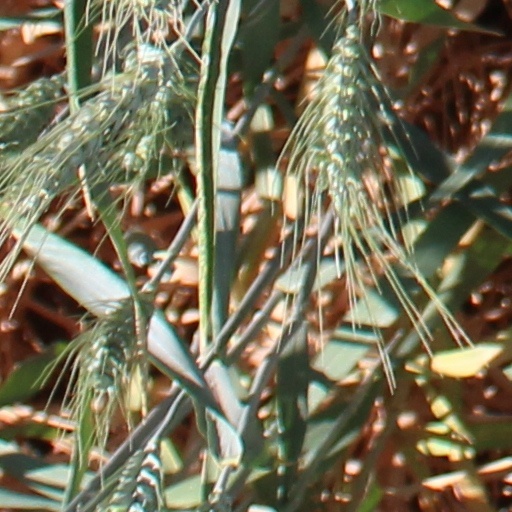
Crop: wheat